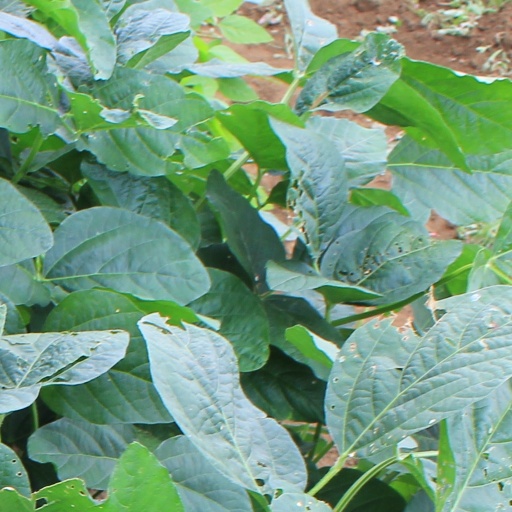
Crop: soybean